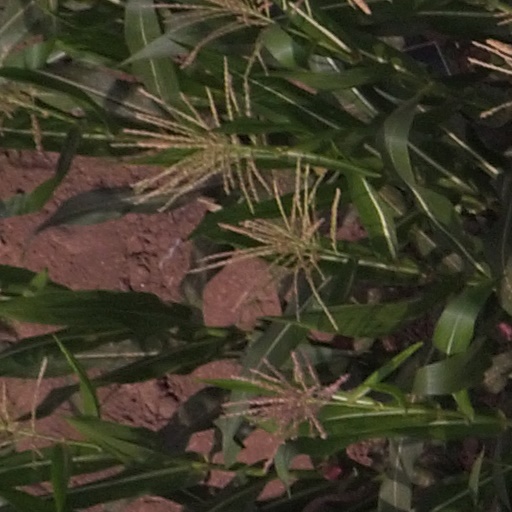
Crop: maize; corn